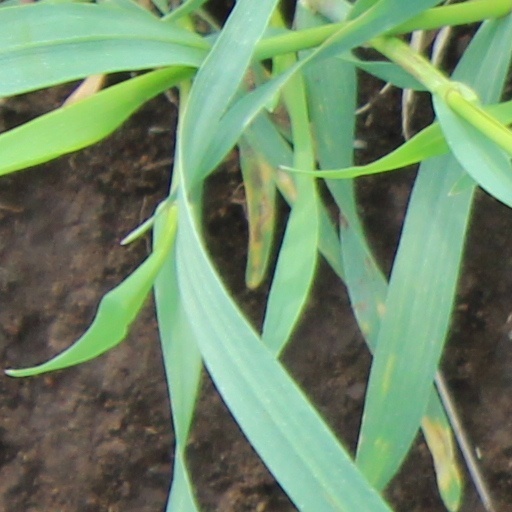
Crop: wheat